Denmark Hill railway station

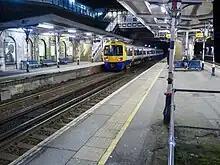
Denmark Hill Platform 1 & 2

The station was built between 1864 and 1866. Its design by Charles Henry Driver is in the Italianate style, with an extremely decorative frontage and French pavilion roofs.